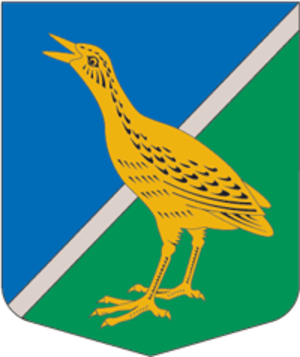
Ļaudonas pagasts est une unité administrative de Madonas en Lettonie. Il est composé de trois villages, à savoir Ļaudona, Sāviena et Toce, ainsi que de plusieurs lieux-dits. Le centre administratif se trouve à Ļaudona. La route régionale P82 traverse son territoire.